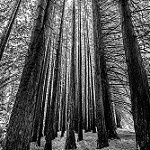
Label: B & W